Henri Laaksonen

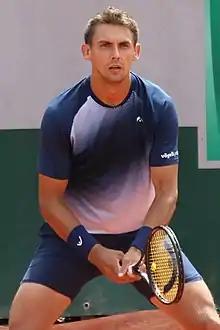
Laaksonen at the 2022 French Open

Henri Joona Julius Laaksonen (born 31 March 1992) is a Swiss inactive professional tennis player. His highest singles ranking is world No. 84, which he achieved on 14 February 2022, and his highest doubles ranking is world No. 191, achieved on 24 December 2018.